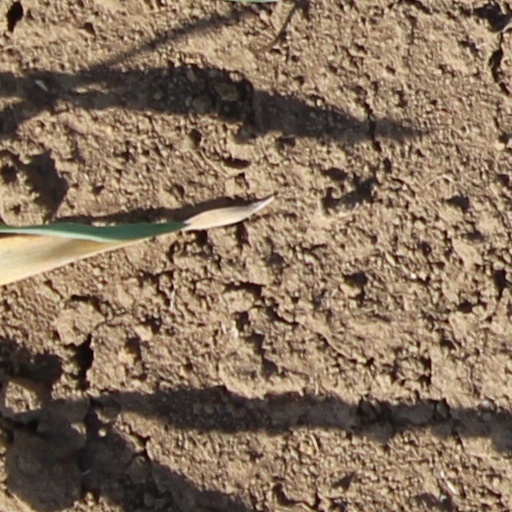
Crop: wheat